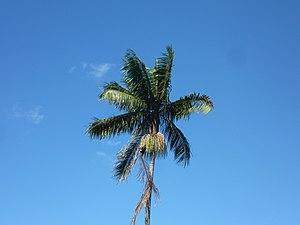
Acanthophoenix rousselii (Palmiste Roussel ou Palmiste Trois-Mares)
Le Palmiste de Roussel est une espèce de plante de la famille des Arécacées. Elle est endémique de l'île de La Réunion, département d'outre-mer français dans le sud-ouest de l’océan Indien.